Zhanatay Shardenov

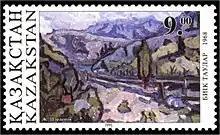
One of his works on 1995 stamp

Zhanatay Shardenov ("Jañatai Şärdenov"; April 4, 1927 — March 29, 1992) was a Kazakh painter who specialized mostly on Kazakh landscapes.